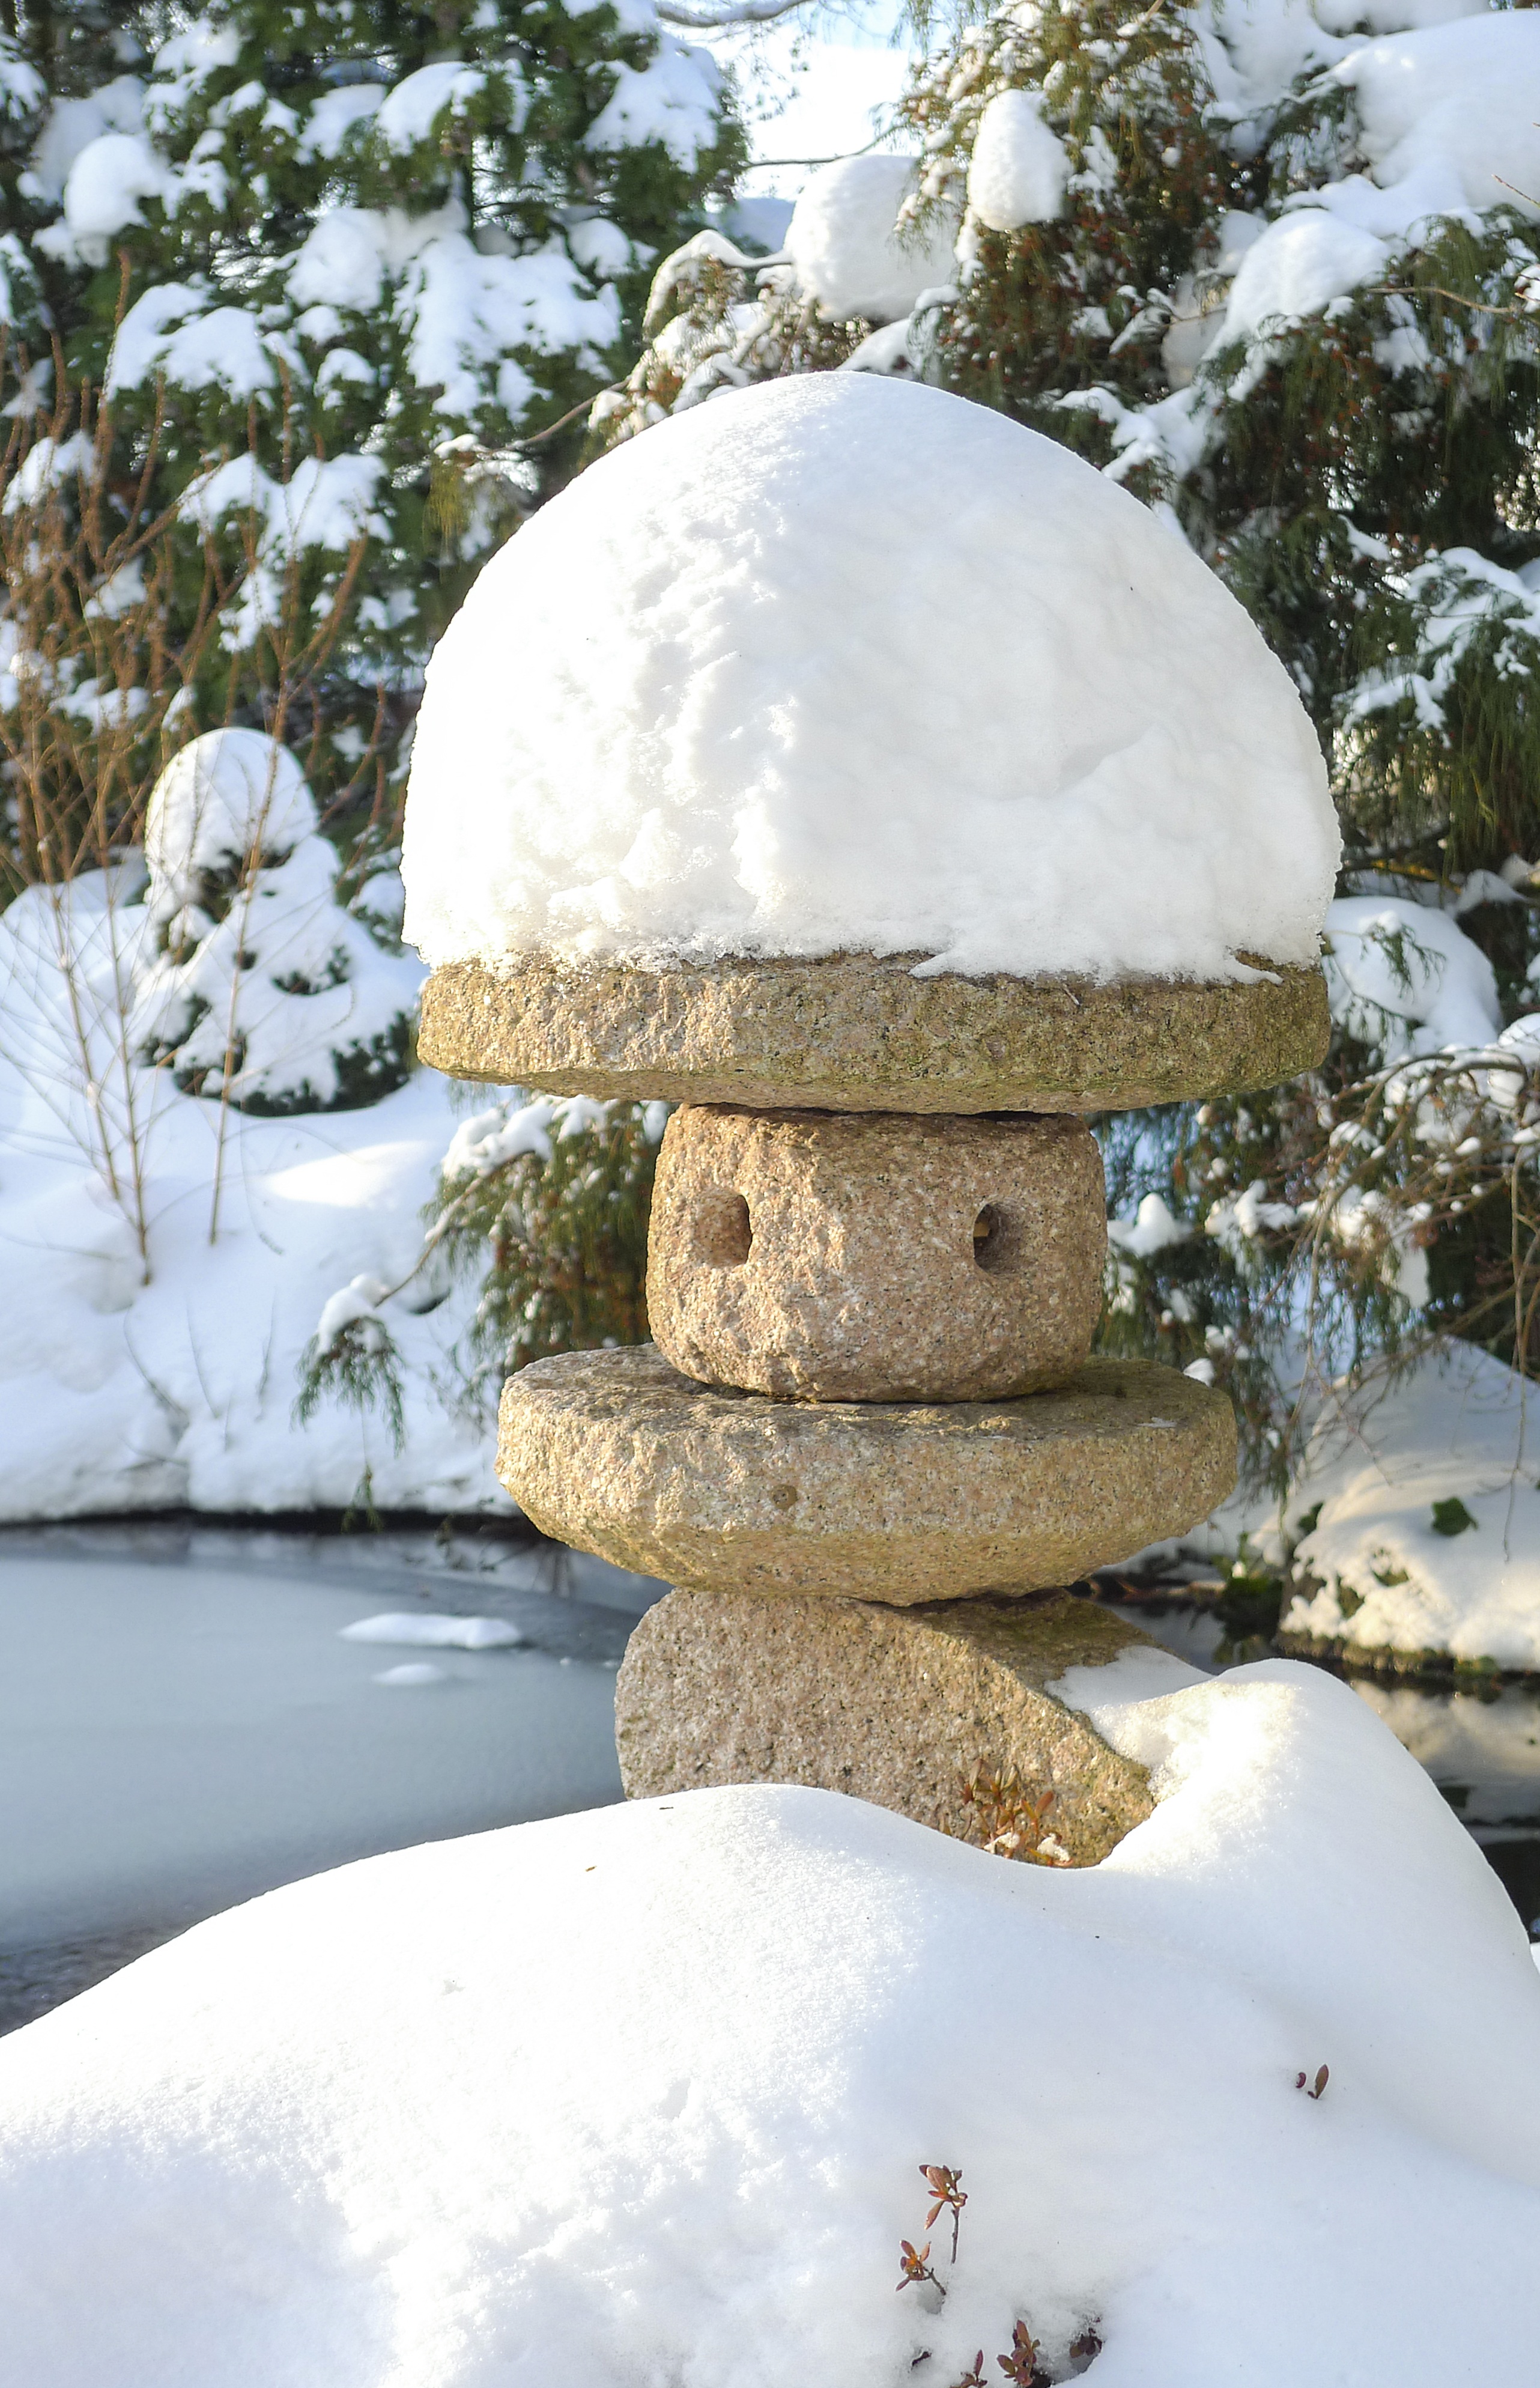
snow, winter, pond, weather, garden, season, freezing, stone lantern